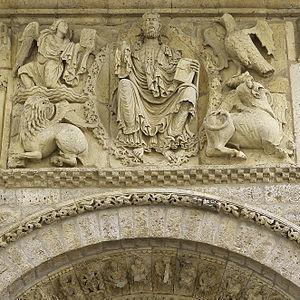
Carrión de los Condes est une commune d'Espagne de la province de Palencia dans la communauté autonome de Castille-et-León. Elle fait partie de la comarque naturelle de Tierra de Campos. Carrión de los Condes est aussi le chef-lieu de la commune.